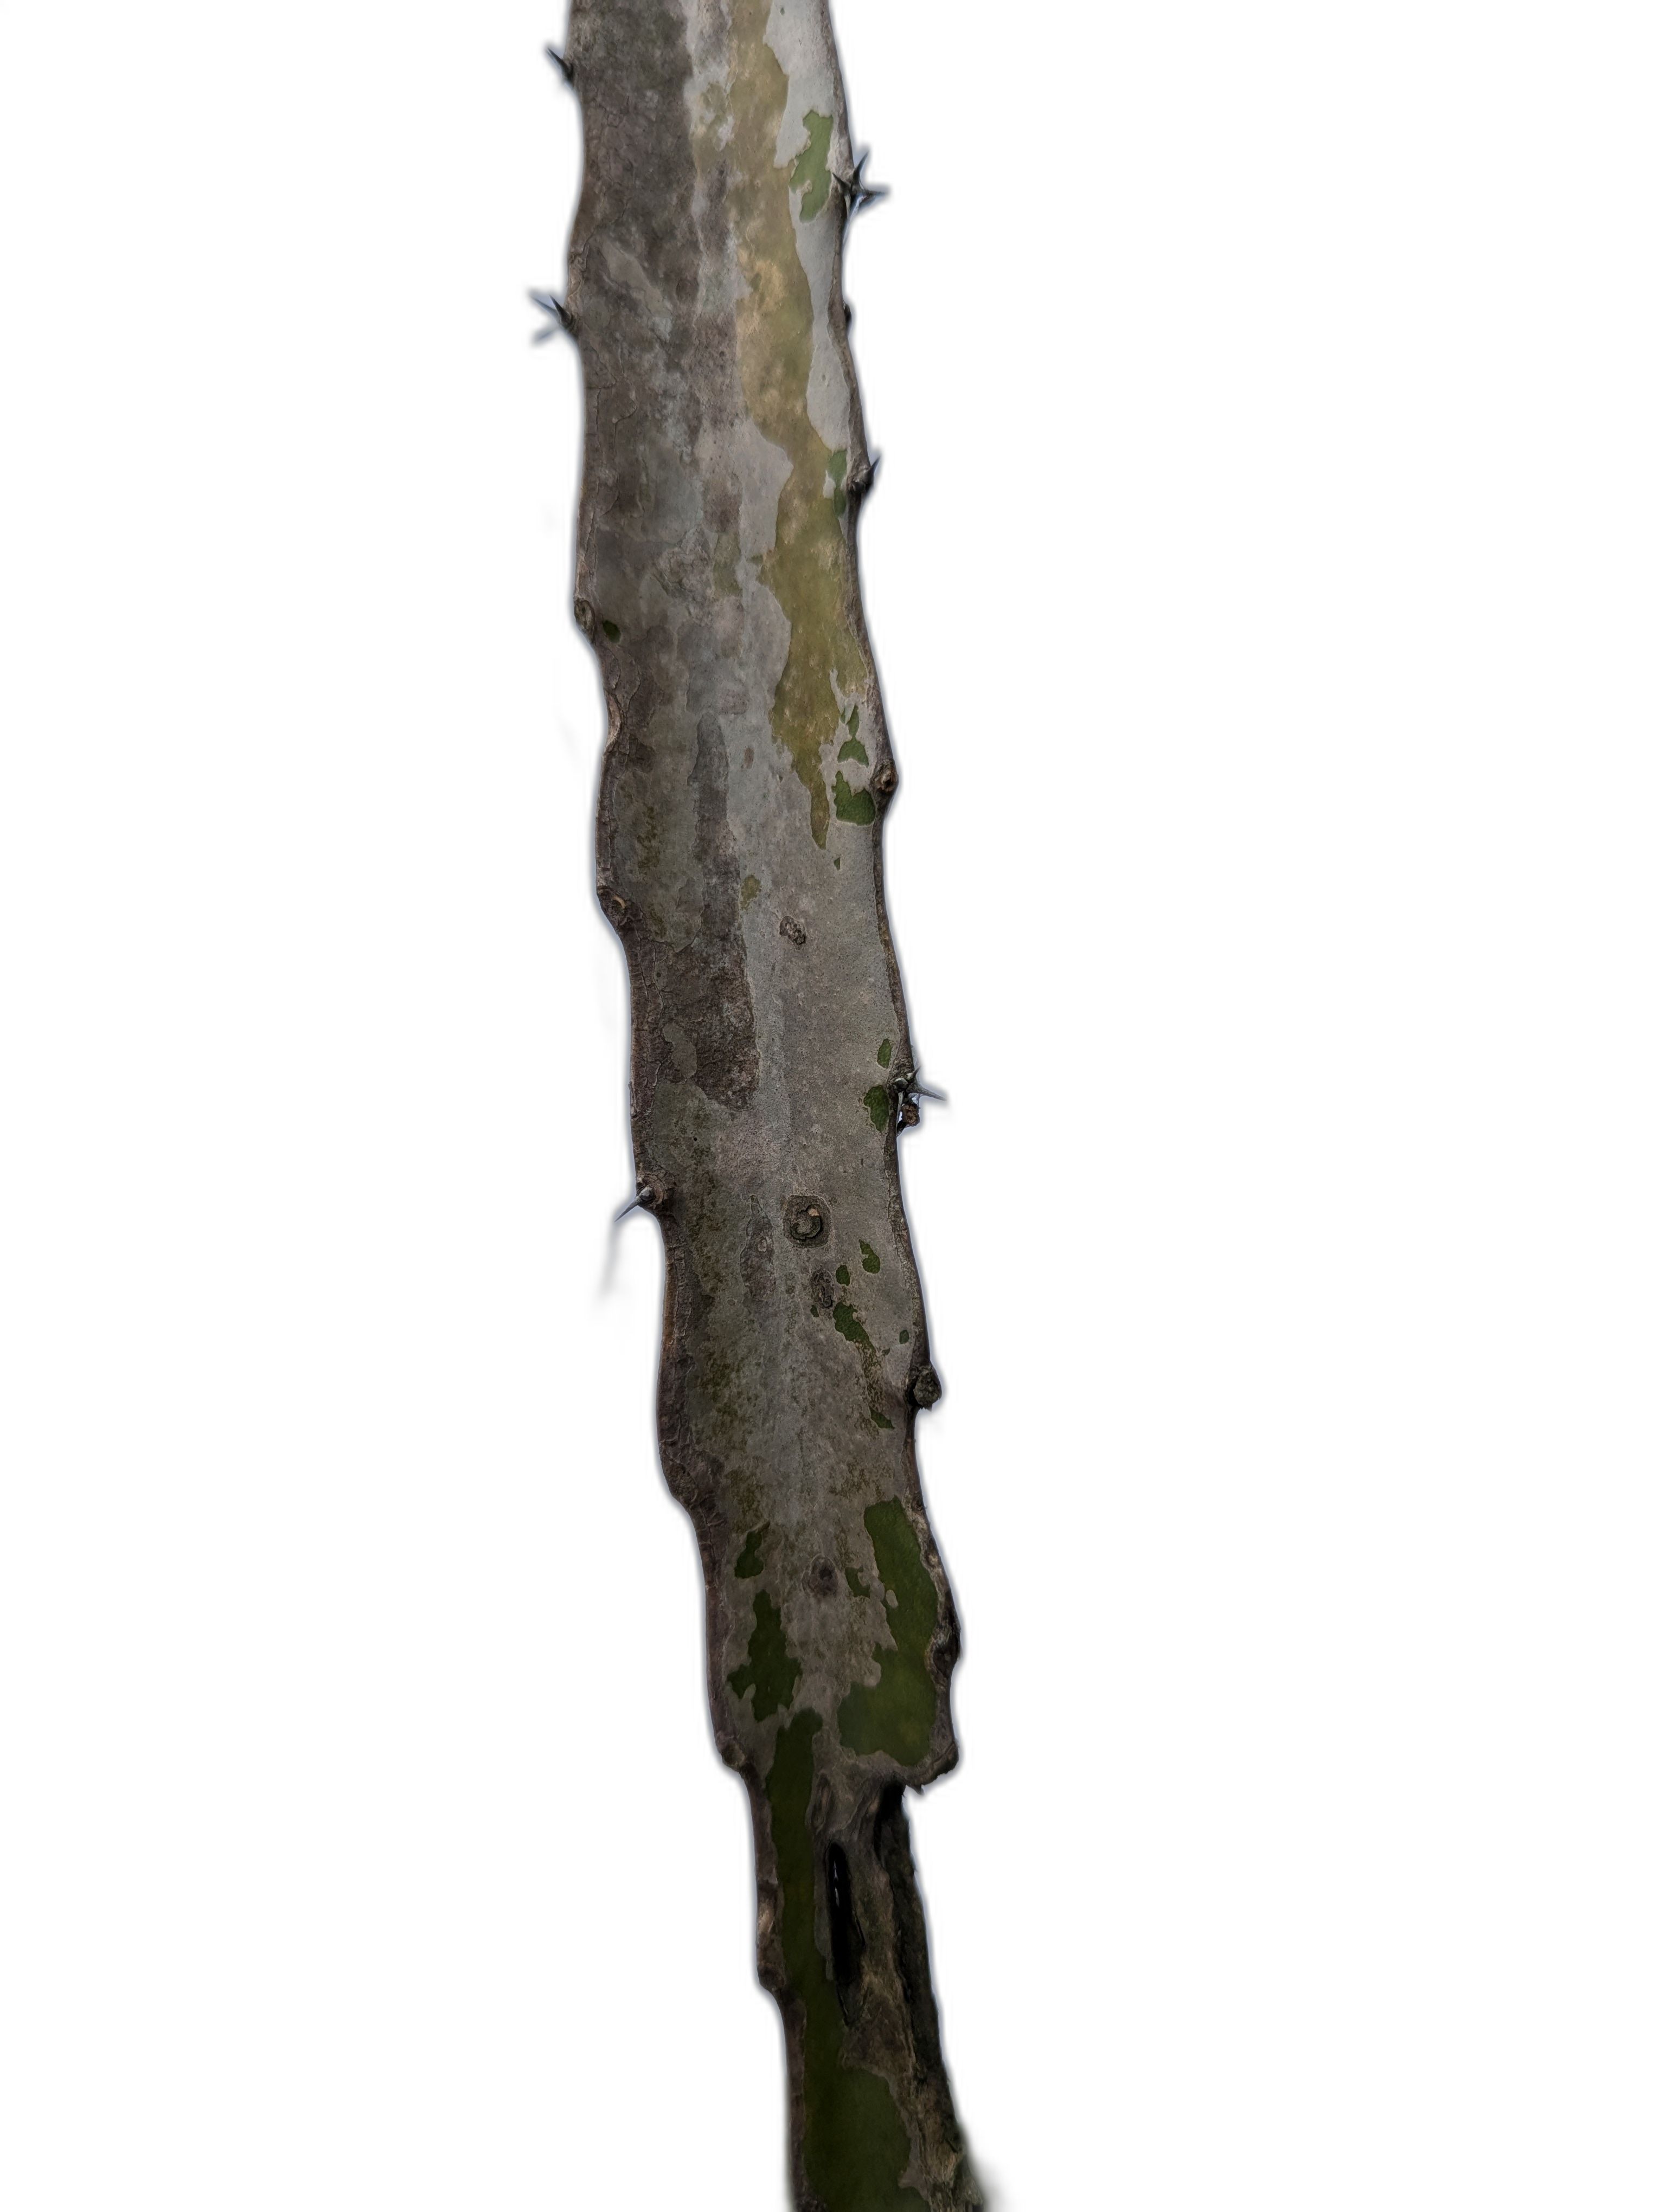
Label: Bad leaf